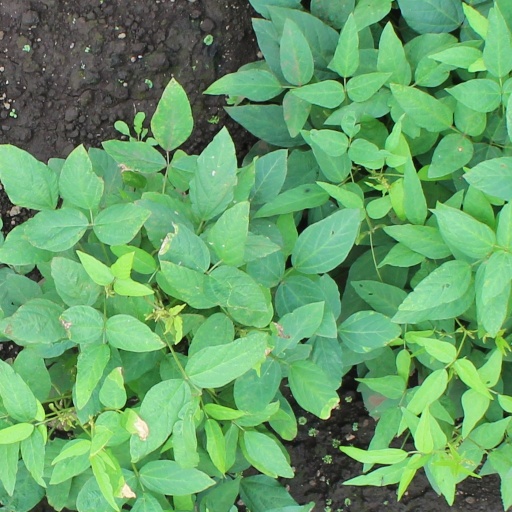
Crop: soybean